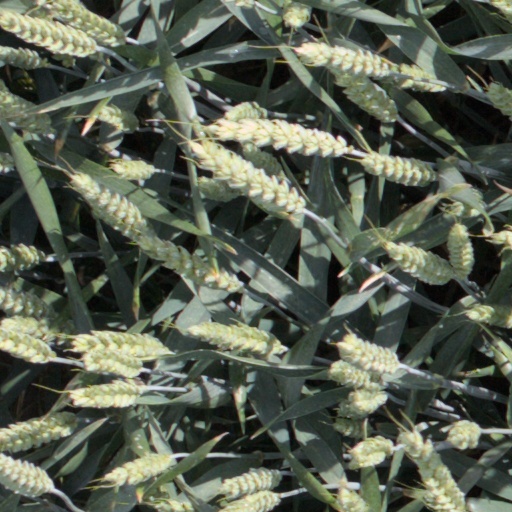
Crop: wheat